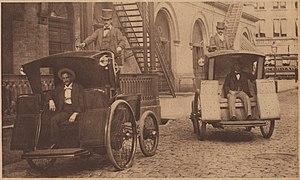
Les taxis de New York, avec leur carrosserie jaune distinctive, sont une icône largement reconnue de la ville de New York.